Ereğli railway station

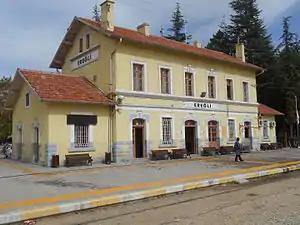
Ereğli station building.

Ereğli station ( is a railway station in the town of Ereğli in Konya Province. Once served by several train lines that have destinations to Istanbul, İzmir and Konya, the station is currently served by Toros Ekspresi only, which connects Ereğli to Adana and Karaman. The station will be popular again after the completion of the Konya-Ereğli section of the Konya-Gaziantep highspeed line.